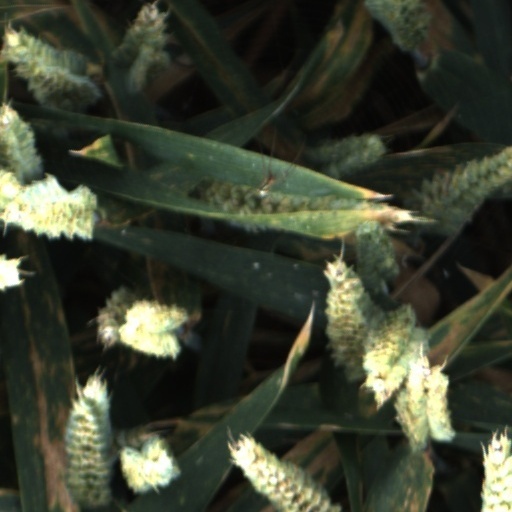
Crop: wheat